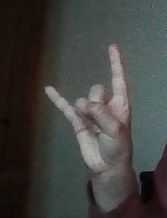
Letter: la